Tannoy

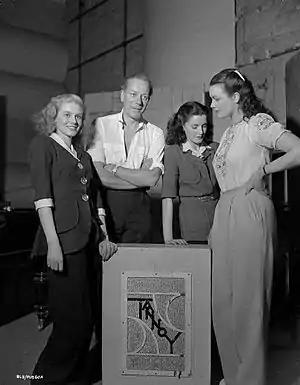
Actor Cyril Ritchard and three young women listen to the Tannoy public address system in 1948.

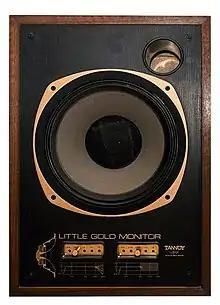
Professional studio monitor "Little Gold Monitor" (c. 1990) with two-way-coaxial construction, meaning the tweeter for frequencies from 1.400 Hz and above is located independently in the center of the 30 cm bass driver.

The name Tannoy is a syllabic abbreviation of tantalum alloy, which was the material used in a type of electrolytic rectifier developed by the company. The brand was trademarked by 10 March 1932, on which date the Tulsemere Manufacturing Company formally registered as Guy R. Fountain Limited.